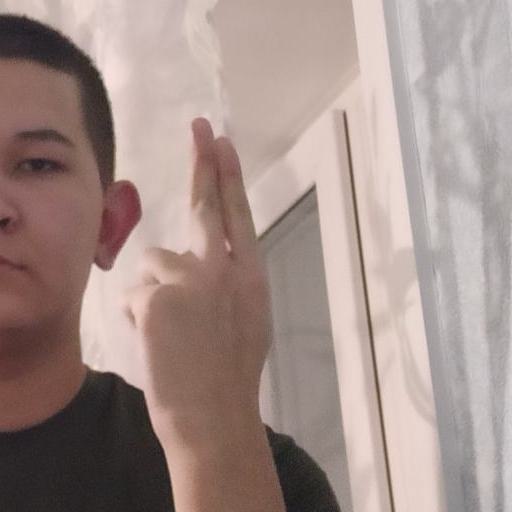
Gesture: two_up_inverted